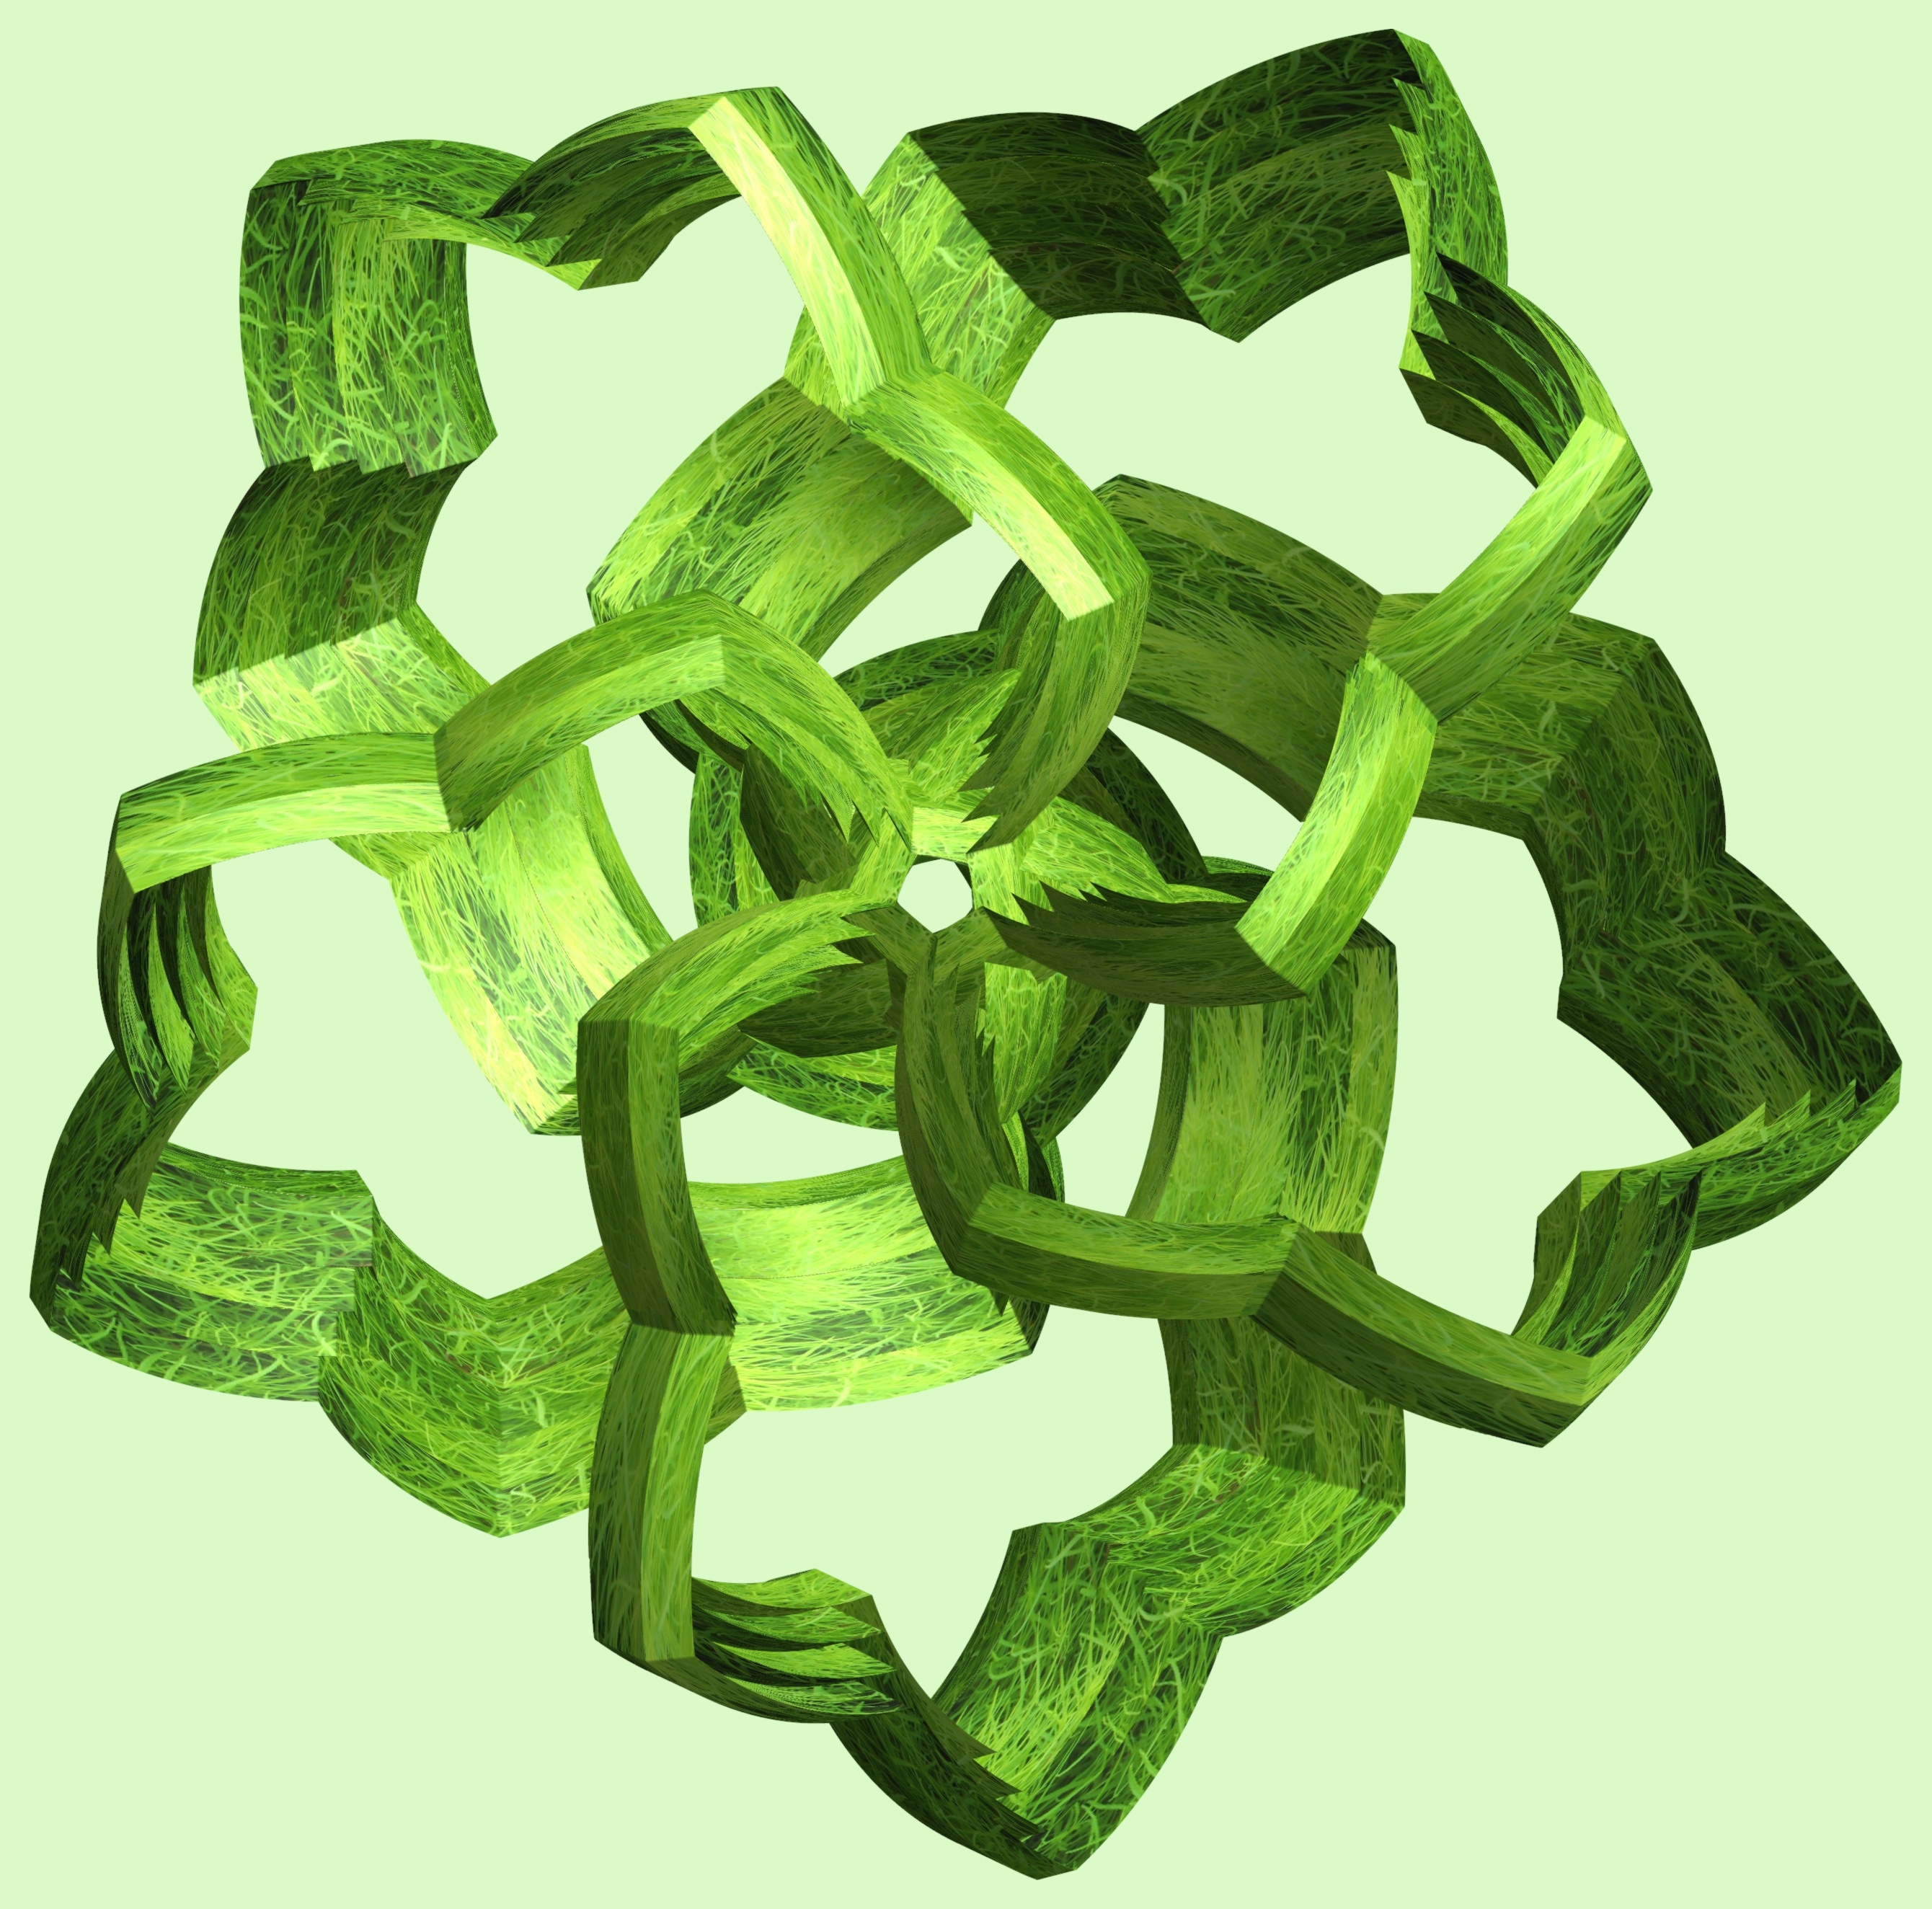
branch, structure, texture, leaf, flower, pattern, green, produce, vegetable, font, design, symmetry, 3d, graphic, torus, mathematica, cg, parametricplot3d, code, program, algorithm, mapping